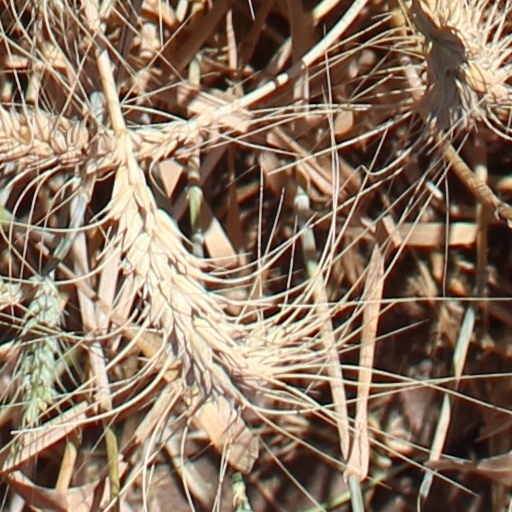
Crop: wheat